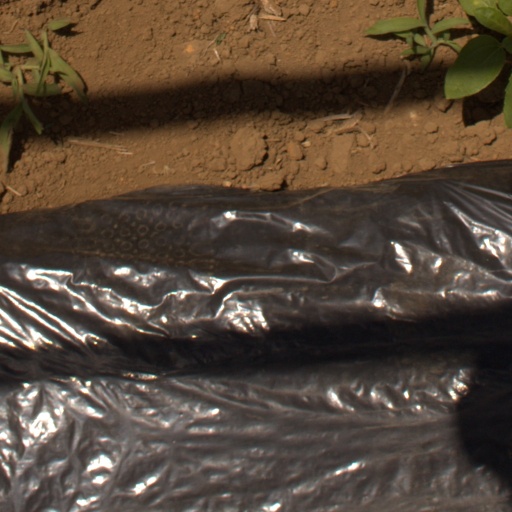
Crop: Jerusalem artichoke